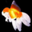
Label: aquarium_fish